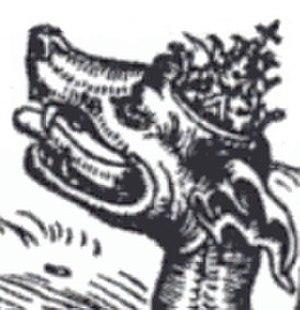
La Bête de l'Apocalypse est une figure de l'eschatologie chrétienne qui apparait dans le chapitre 13 de l'Apocalypse de Jean, en écho à la Vision des quatre bêtes du Livre de Daniel.